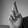
ASL letter: R